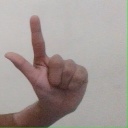
अक्षर: ल